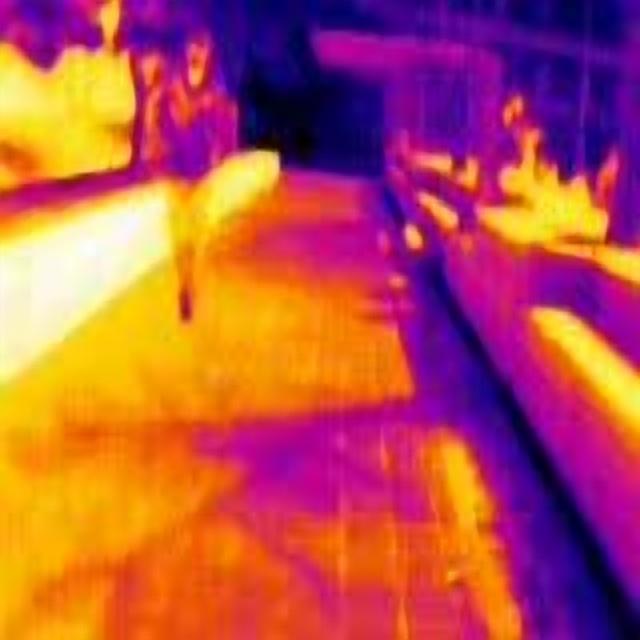
Detected objects:
label: person